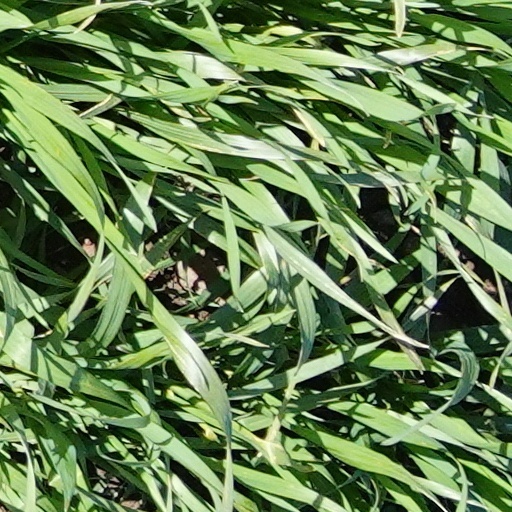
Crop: wheat